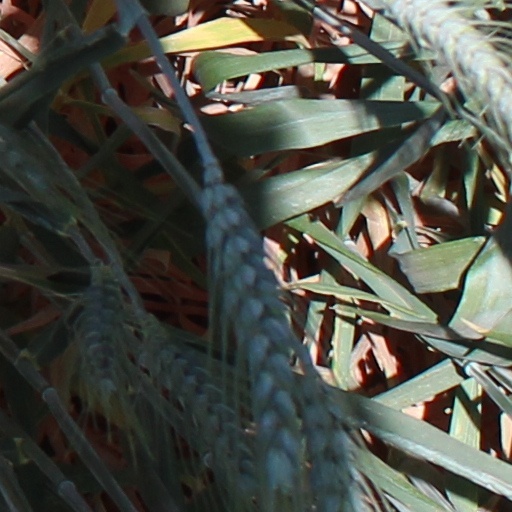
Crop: wheat